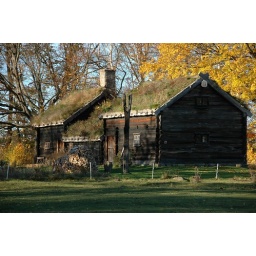
...with grass on the roof. This house is moved from somewhere in Sweden to this place, at the museum in Fredriksdal.